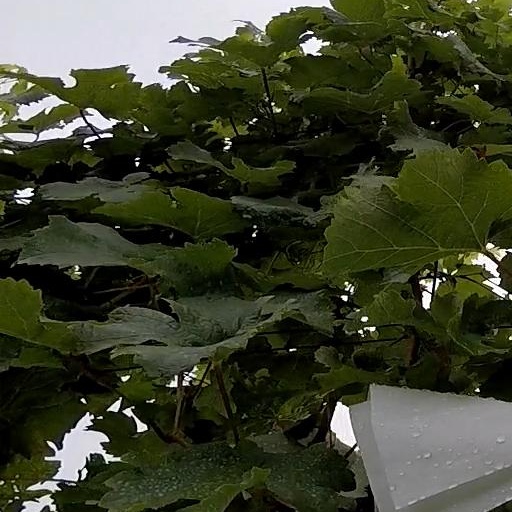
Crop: grape